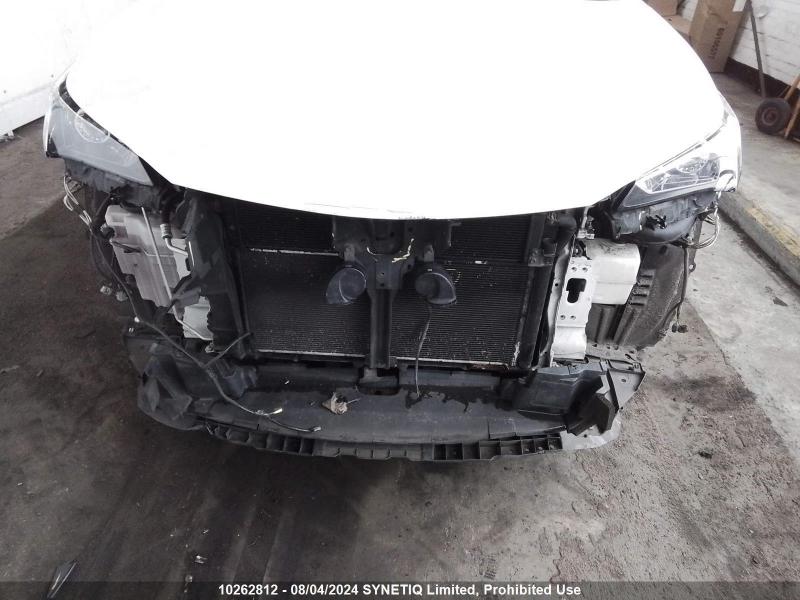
Aucun dommage détecté.
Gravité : aucun